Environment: real
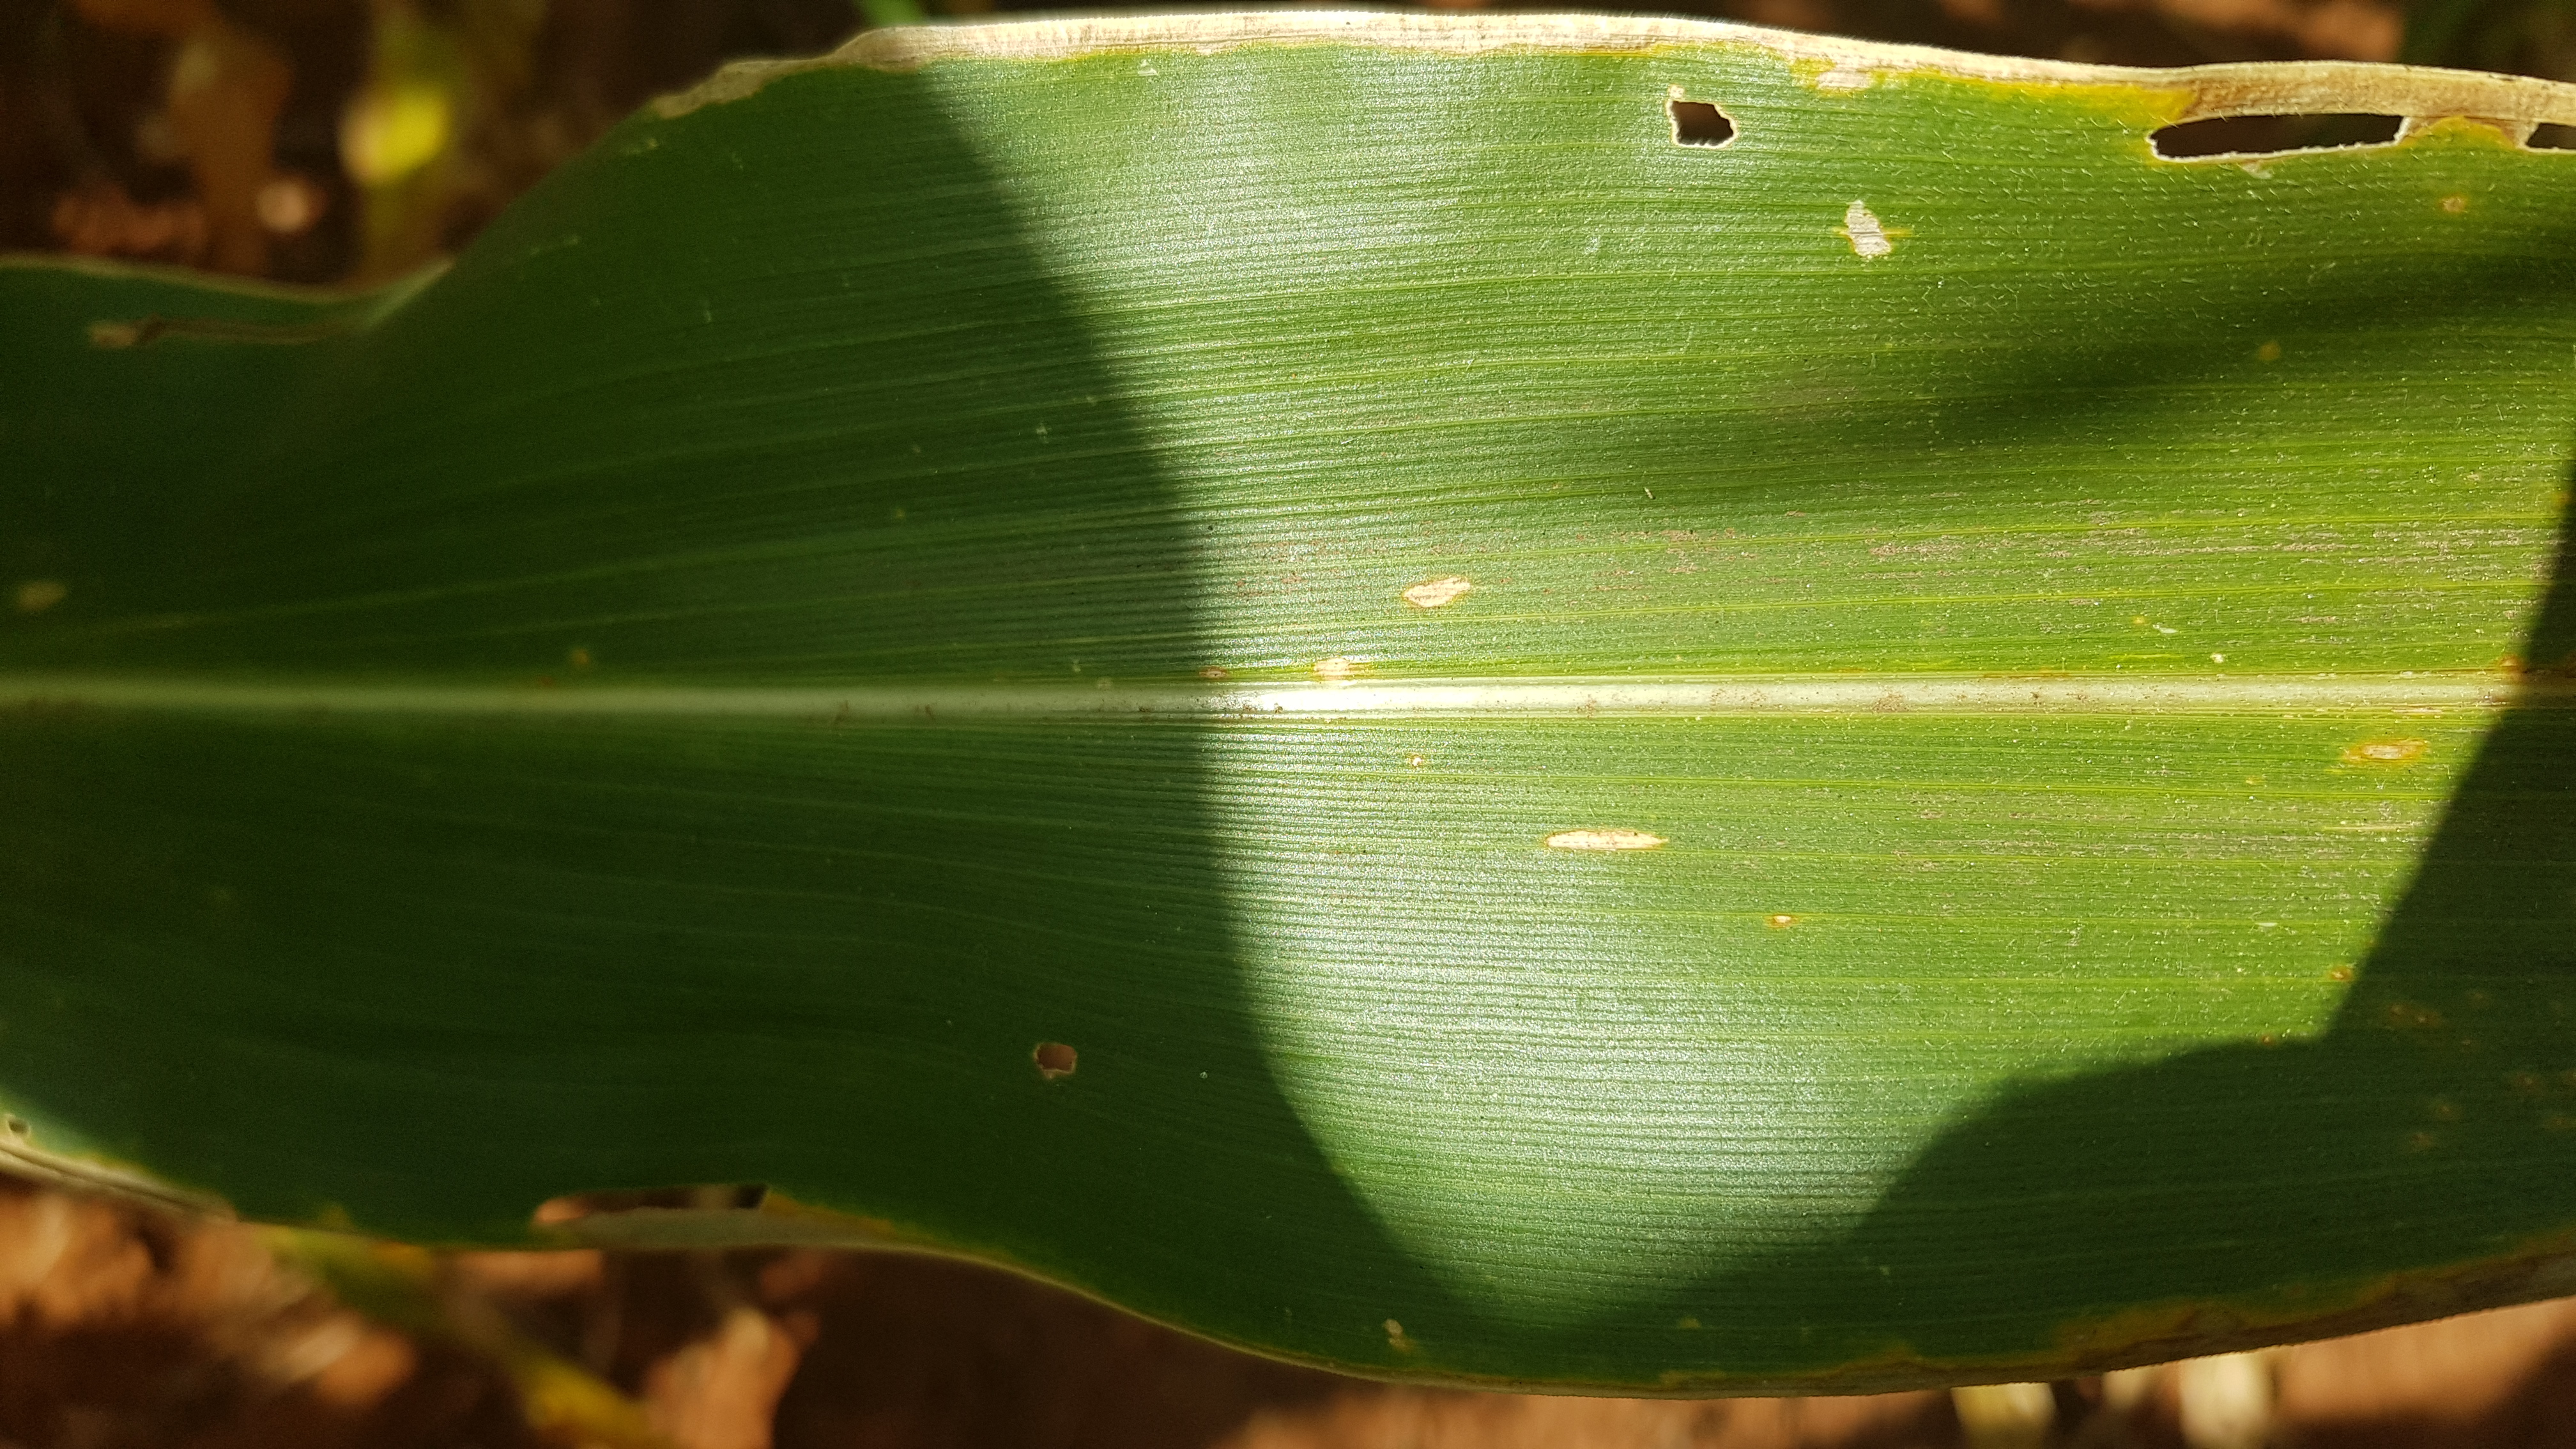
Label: gray_leaf_spot